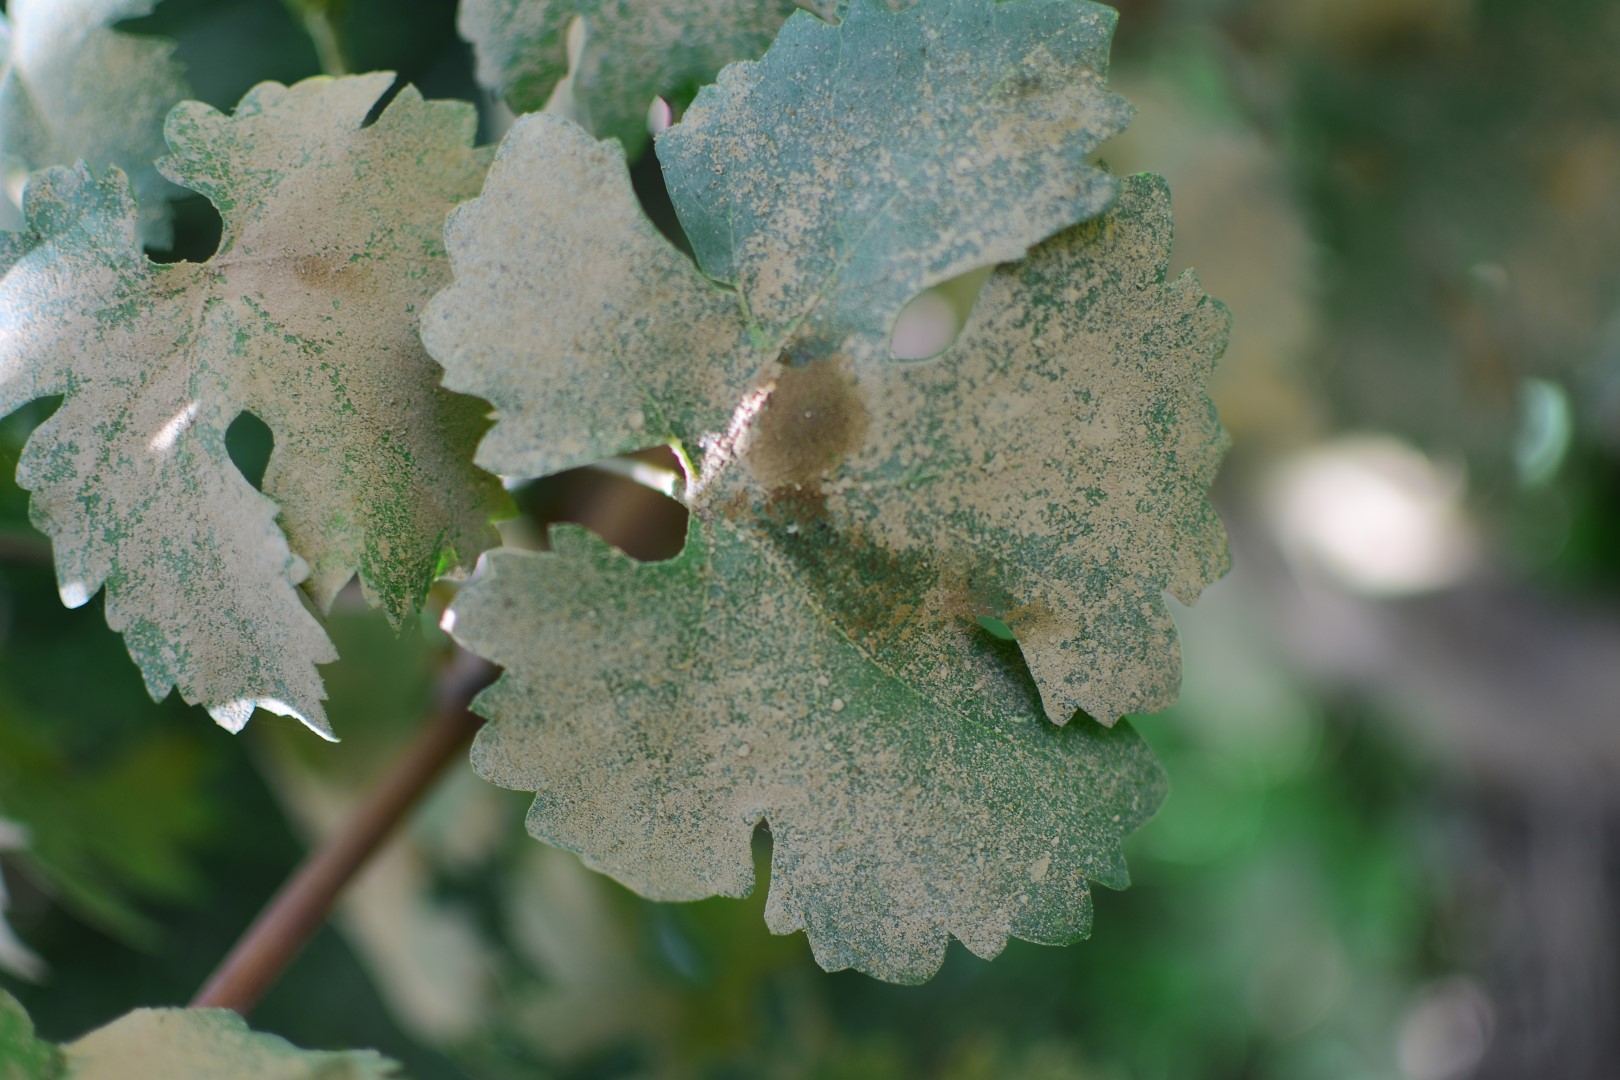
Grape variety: Shdah